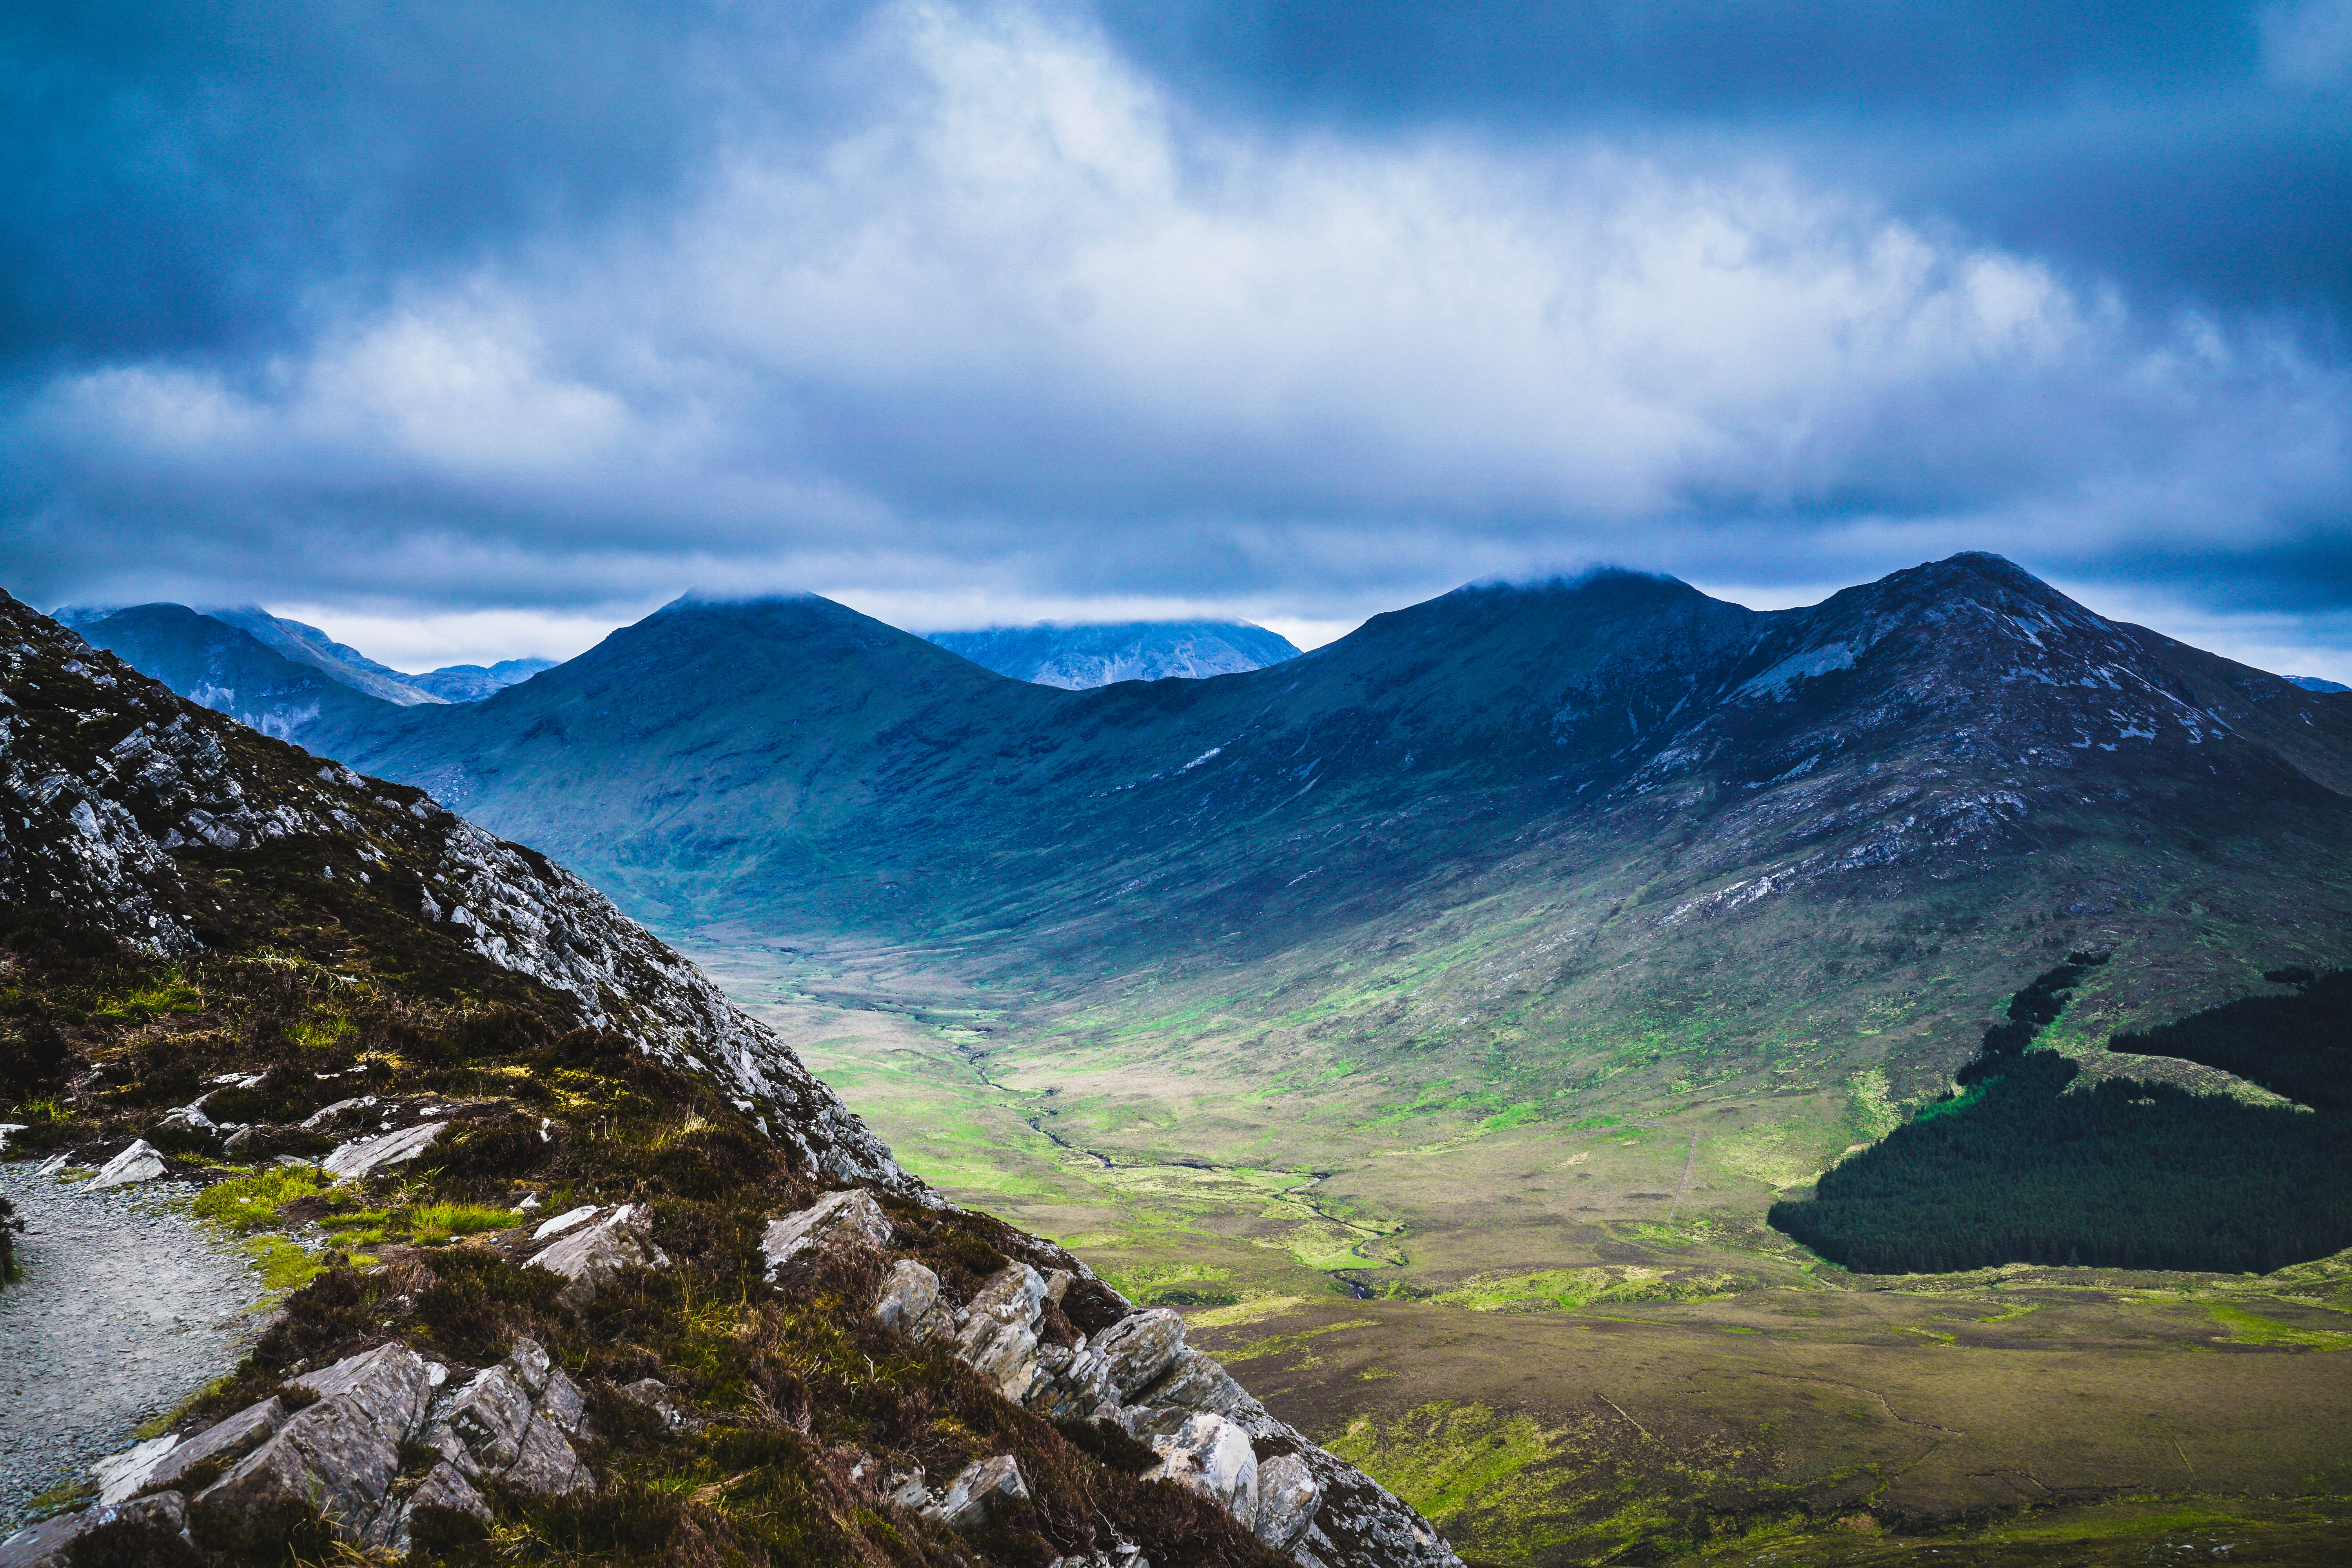
landscape, nature, rock, wilderness, walking, mountain, cloud, sky, rain, hill, lake, valley, mountain range, fjord, highland, ridge, summit, alps, plateau, fell, loch, landform, mountain pass, geographical feature, mountainous landforms